Andrey Korotayev

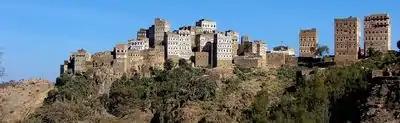
Yemen

One of his particular contributions in this field is connected with the classical anthropological issue of determinants of matrilocal versus patrilocal postmarital residence. Early theories explaining the determinants of postmarital residence (e.g., Lewis Henry Morgan, Edward Tylor, or George Peter Murdock) connected it with the sexual division of labour. However, to the moment when Korotayev's research in this field began, cross-cultural tests of this hypothesis using worldwide samples had failed to find any significant relationship between these two variables. Korotayev's tests have shown that the female contribution to subsistence does correlate significantly with matrilocal residence in general; however, this correlation is masked by a general polygyny factor. Although an increase in the female contribution to subsistence tends to lead to matrilocal residence, it also tends simultaneously to lead to general non-sororal polygyny which effectively destroys matrilocality. If this polygyny factor is controlled (e. g., through a multiple regression model), division of labour turns out to be a significant predictor of postmarital residence. Thus, Murdock's hypotheses regarding the relationships between the sexual division of labour and postmarital residence were basically correct, though, as has been shown by Korotayev, the actual relationships between those two groups of variables are more complicated than he expected.